Matt Parish

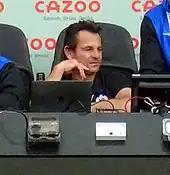
Parish coaching Samoa in 2022

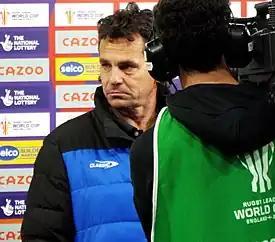
Parish post match interview after the 2021 RLWC Final

In May 2014, it was revealed that Parish was dating Suzanne Hadley, estranged wife of Australian broadcaster Ray Hadley. The pair separated in April 2016. In February 2017, it was revealed that Suzanne Hadley had applied for an apprehended violence order against Parish. In April 2017, Parish agreed to abide to a six-month restraining order which includes not assaulting, threatening, harassing or intimidating Hadley. He also agreed not to contact her unless it is through a lawyer and not go near her home or place of work.